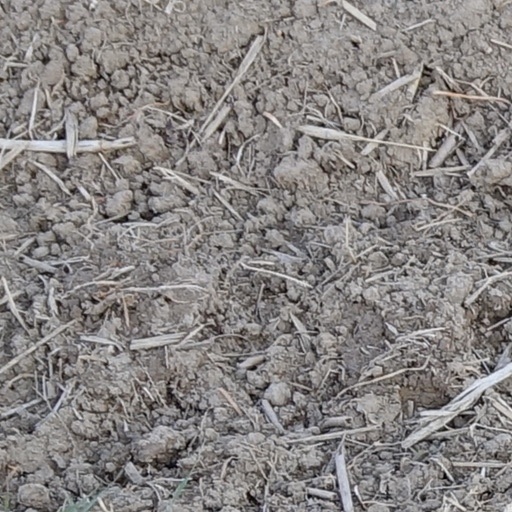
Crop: wheat